KIRN

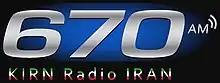
Logo used until 2018

The XETRA-AM simulcast ended in 2001 when KIRN began airing brokered-time programs for a brief period, after which the station became "Radio Iran". KIRN is the first, and as of 2013, only, Persian-language radio station in the United States.